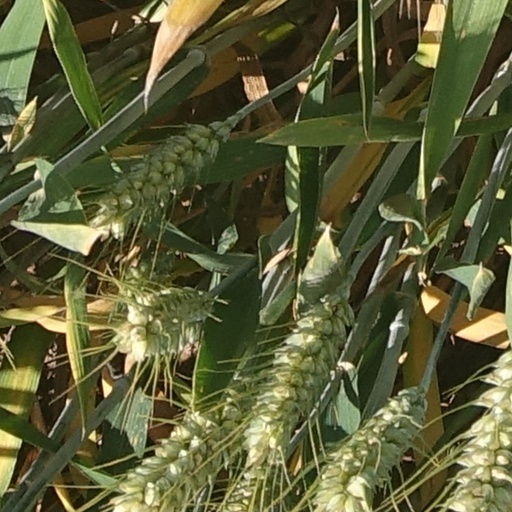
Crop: wheat